HMNB Portsmouth

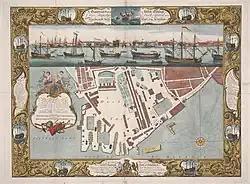
"A Geometrical Plan & West Elevation of His Majesty's Dock-Yard near Portsmouth" by Thomas Milton, 1754.

By 1660 the dockyard had, in addition to these large-scale facilities for shipbuilding and repairs, a new rope house ( in length) and a variety of small storehouses, workshops and dwellings arranged around the site, which was now enclosed by a wooden palisade. After the Restoration, there was continued investment in the site with the excavation of a new mast pond, begun in 1664, alongside which a mast house was built in 1669. Between 1665 and 1668 Bernard de Gomme fortified the dockyard with an earthen rampart (complete with one bastion and two demi-bastions), as part of his wider fortification of Portsmouth and Gosport.